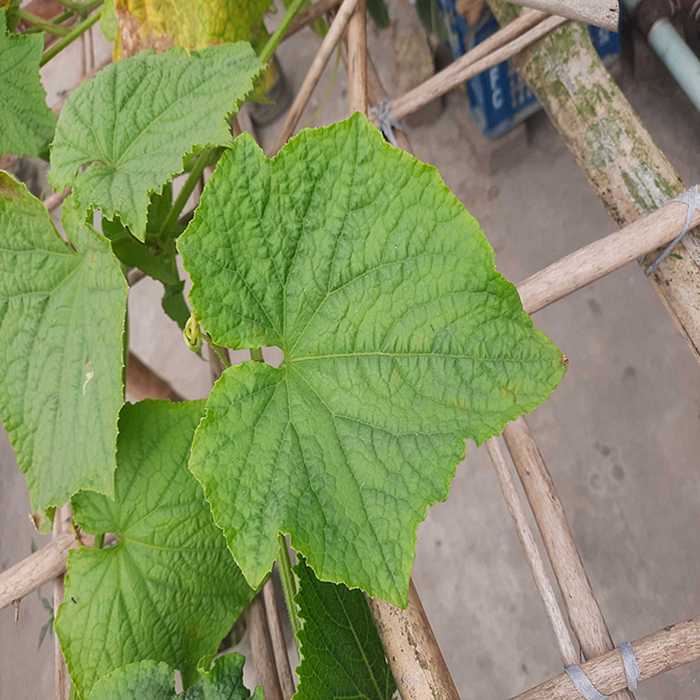
Plant: Cucumber
Label: Fresh leaf